Jack Graham (baseball)

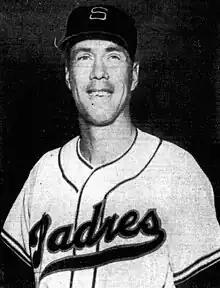
Graham, circa 1950

John Bernard Graham (December 24, 1916 – December 30, 1998) was an American professional baseball first baseman. He played in Major League Baseball for the Brooklyn Dodgers, New York Giants, and St. Louis Browns between 1946 and 1949.